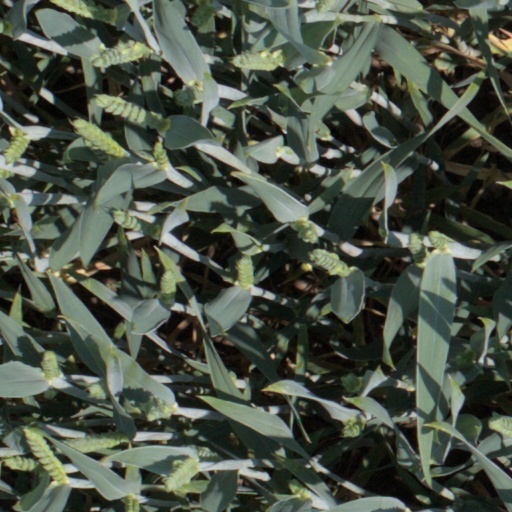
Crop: wheat